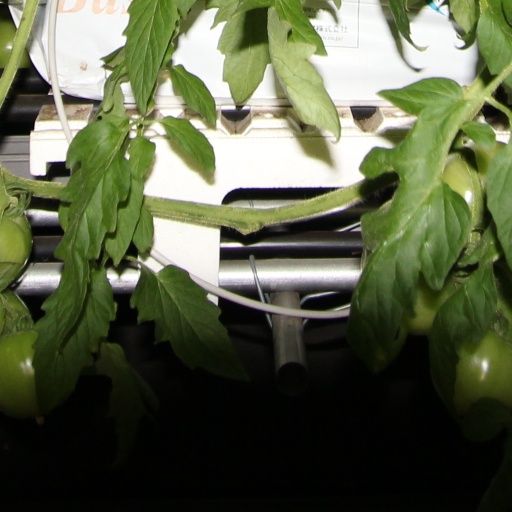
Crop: tomato